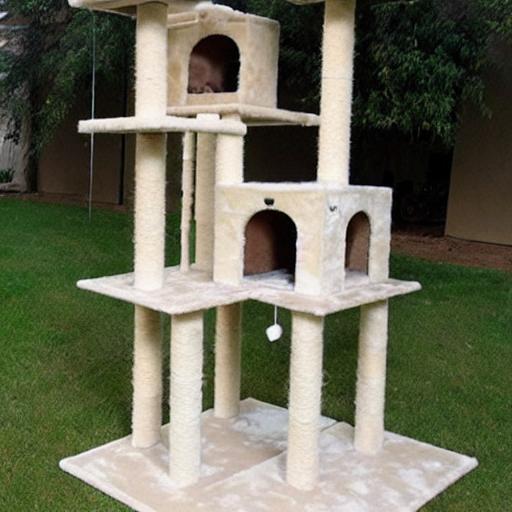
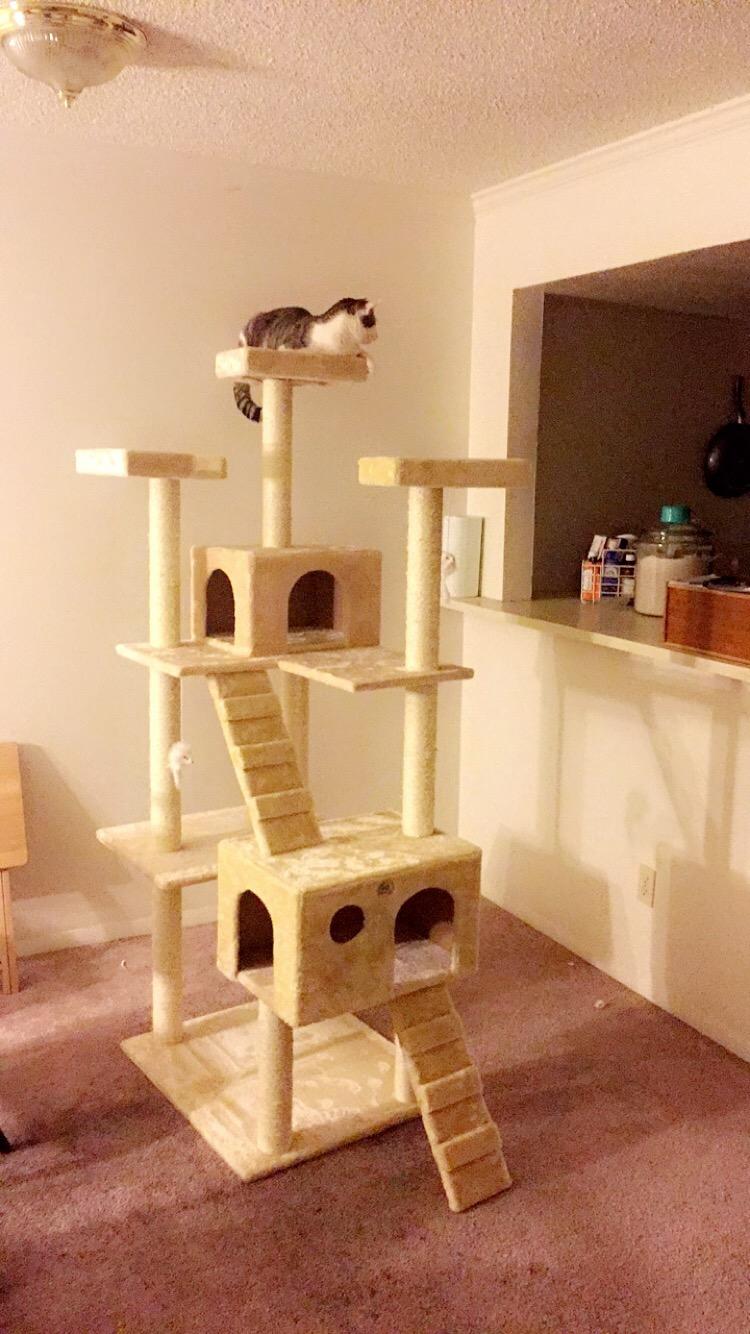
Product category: items_cat tree
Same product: no